Sukhoi Su-17

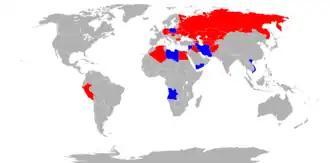
Operating nations of the Su-17, Su-20, and Su-22;

This was a Russian-French upgrade package offered for existing aircraft with modernized cockpit, HOTAS, improved avionic systems, and laser rangefinder replaced by Phazotron/Thomson-CSF radar.